Martin van Dorne

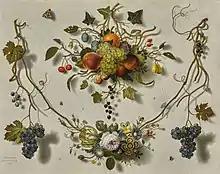
"Trompe l'œil of swags of fruit and flowers pinned to a white wall together with moths and other insects"

Martin van Dorne or Martinus Vandorne (Leuven, baptized on 22 January 1736 – Leuven, 2 May 1808) was a Flemish painter and poet who specialized in still lifes. He is known for his still lifes of fruit and flowers. He was nominated court painter by Prince Charles Alexander of Lorraine, the governor of the Austrian Netherlands. He was also a poet in the Dutch language.